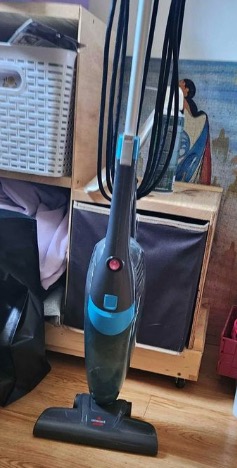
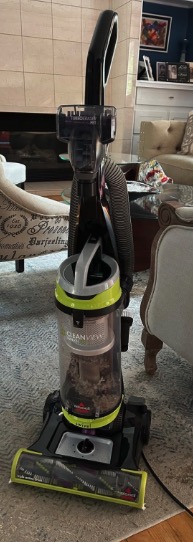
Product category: items_vacuum
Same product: no